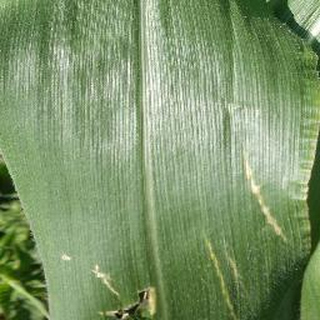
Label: healthy_corn